Metallabenzene

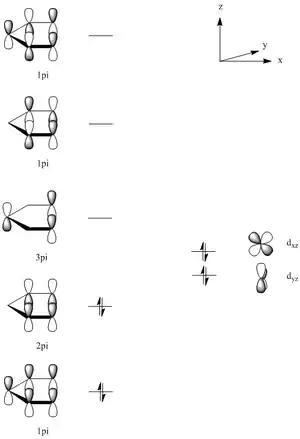
Interactions between these orbitals give rise to a cyclically delocalized pi electronic structure.

All known metallabenzenes are 18-electron complexes, and have been classified into three varieties. In modeling metallabenzenes, the parent acyclic hydrocarbon ligand is viewed as the anion CH.